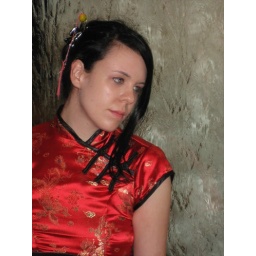
Random unidentified lady in red posing in front of the waterfall glass in the Marriot Marquis at DragonCon 2007